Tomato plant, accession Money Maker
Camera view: horizontal (90 deg, fisheye); turntable rotation: 240 degrees
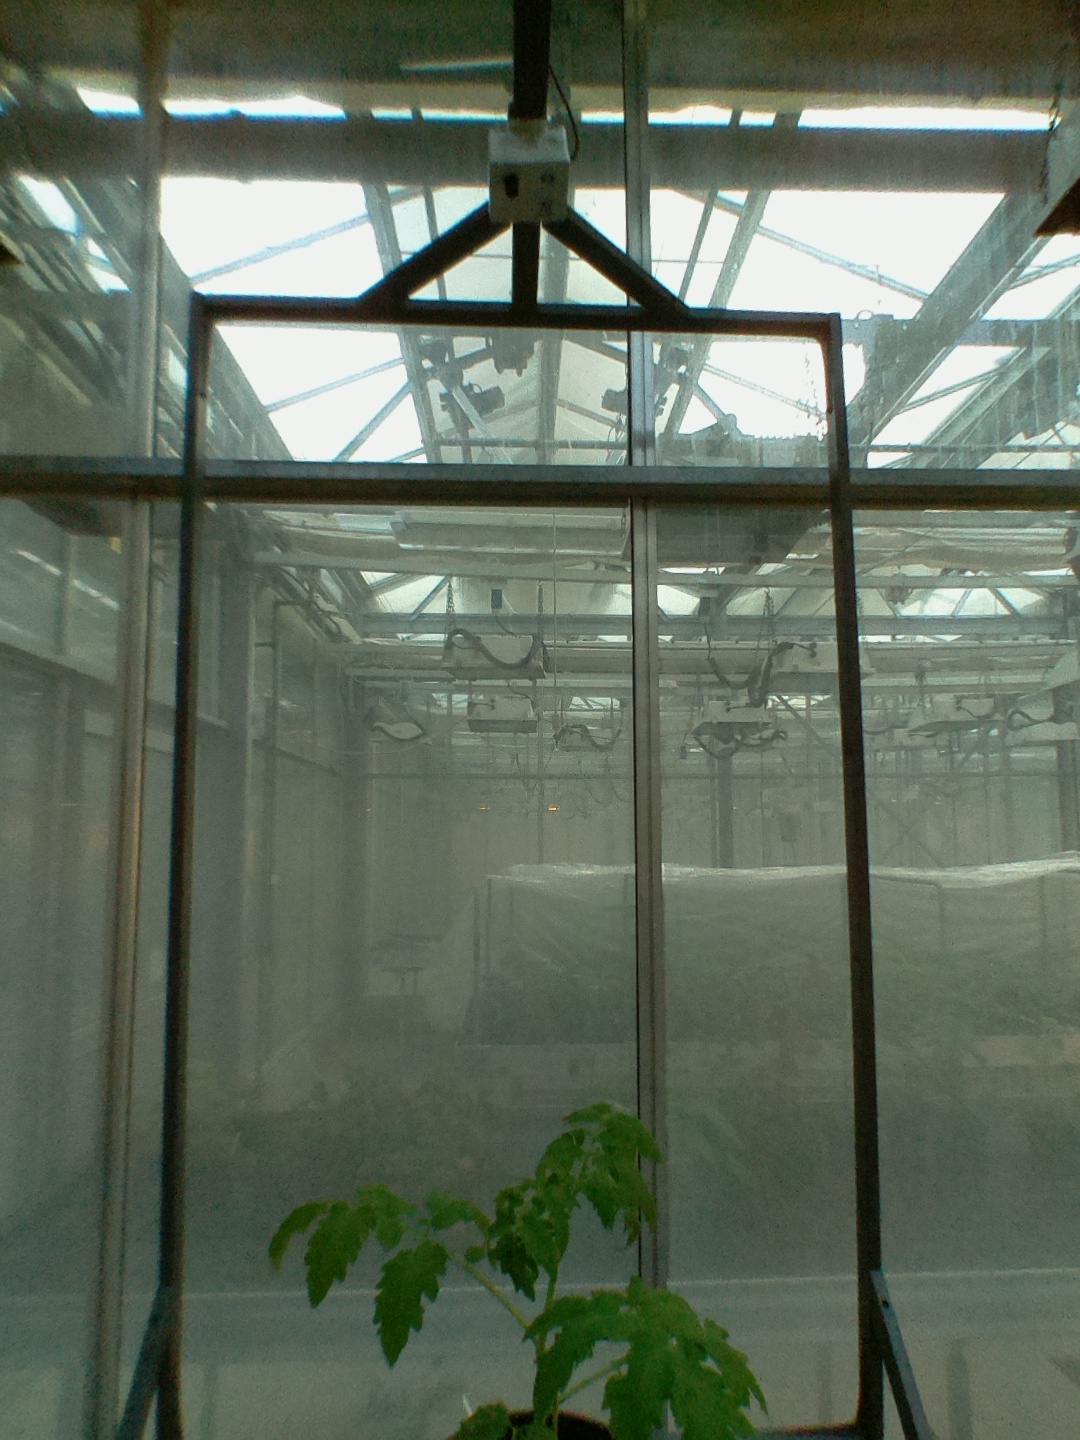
BBCH growth stage 13: 6 of true leaves visible